Wilhelm Schmidding

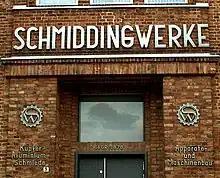
Entry to the "Schmiddingwerke" in Hanover

Wilhelm Schmidding from Bodenbach, Germany, was a World War II constructor of rocket engines used for RATO. Factories were in Schmiedeberg, and from summer 1943, in Buschvorwerk (Riesengebirge, Niederschlesien, today Krzaczyna).